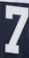
Number: 7